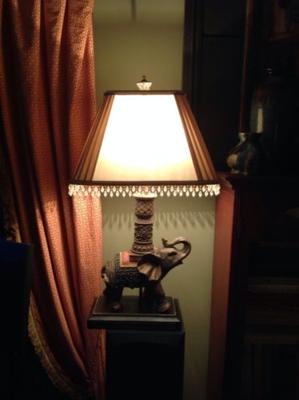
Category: table